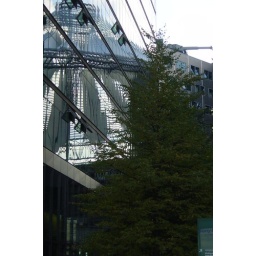
The roof of the Sony Centre reflected in one of the many glass buildings on Potsdamer Platz